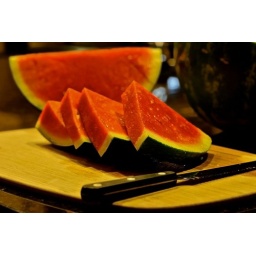
ODC: On top of the ... kitchen counter. Summer is around the corner, if there is watermelon in the house :)